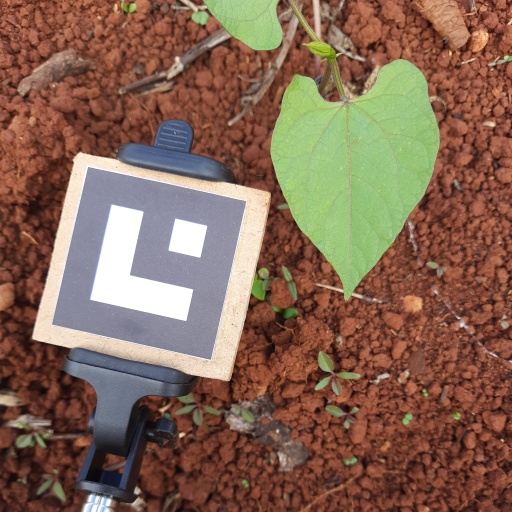
Observations: flat surface, no eating holes, under cloudy sky